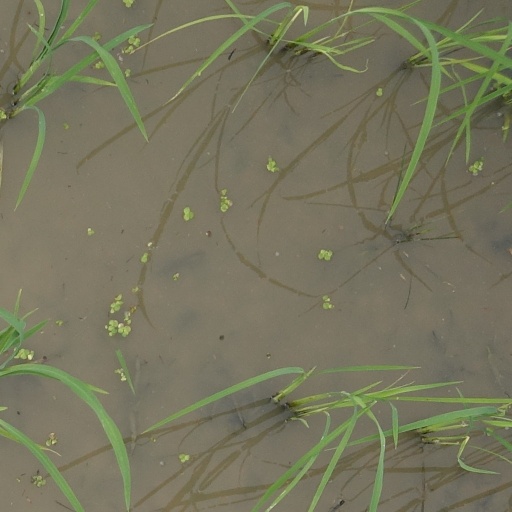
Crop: rice